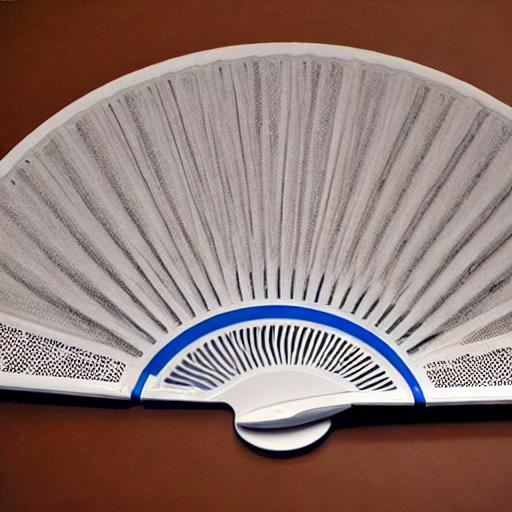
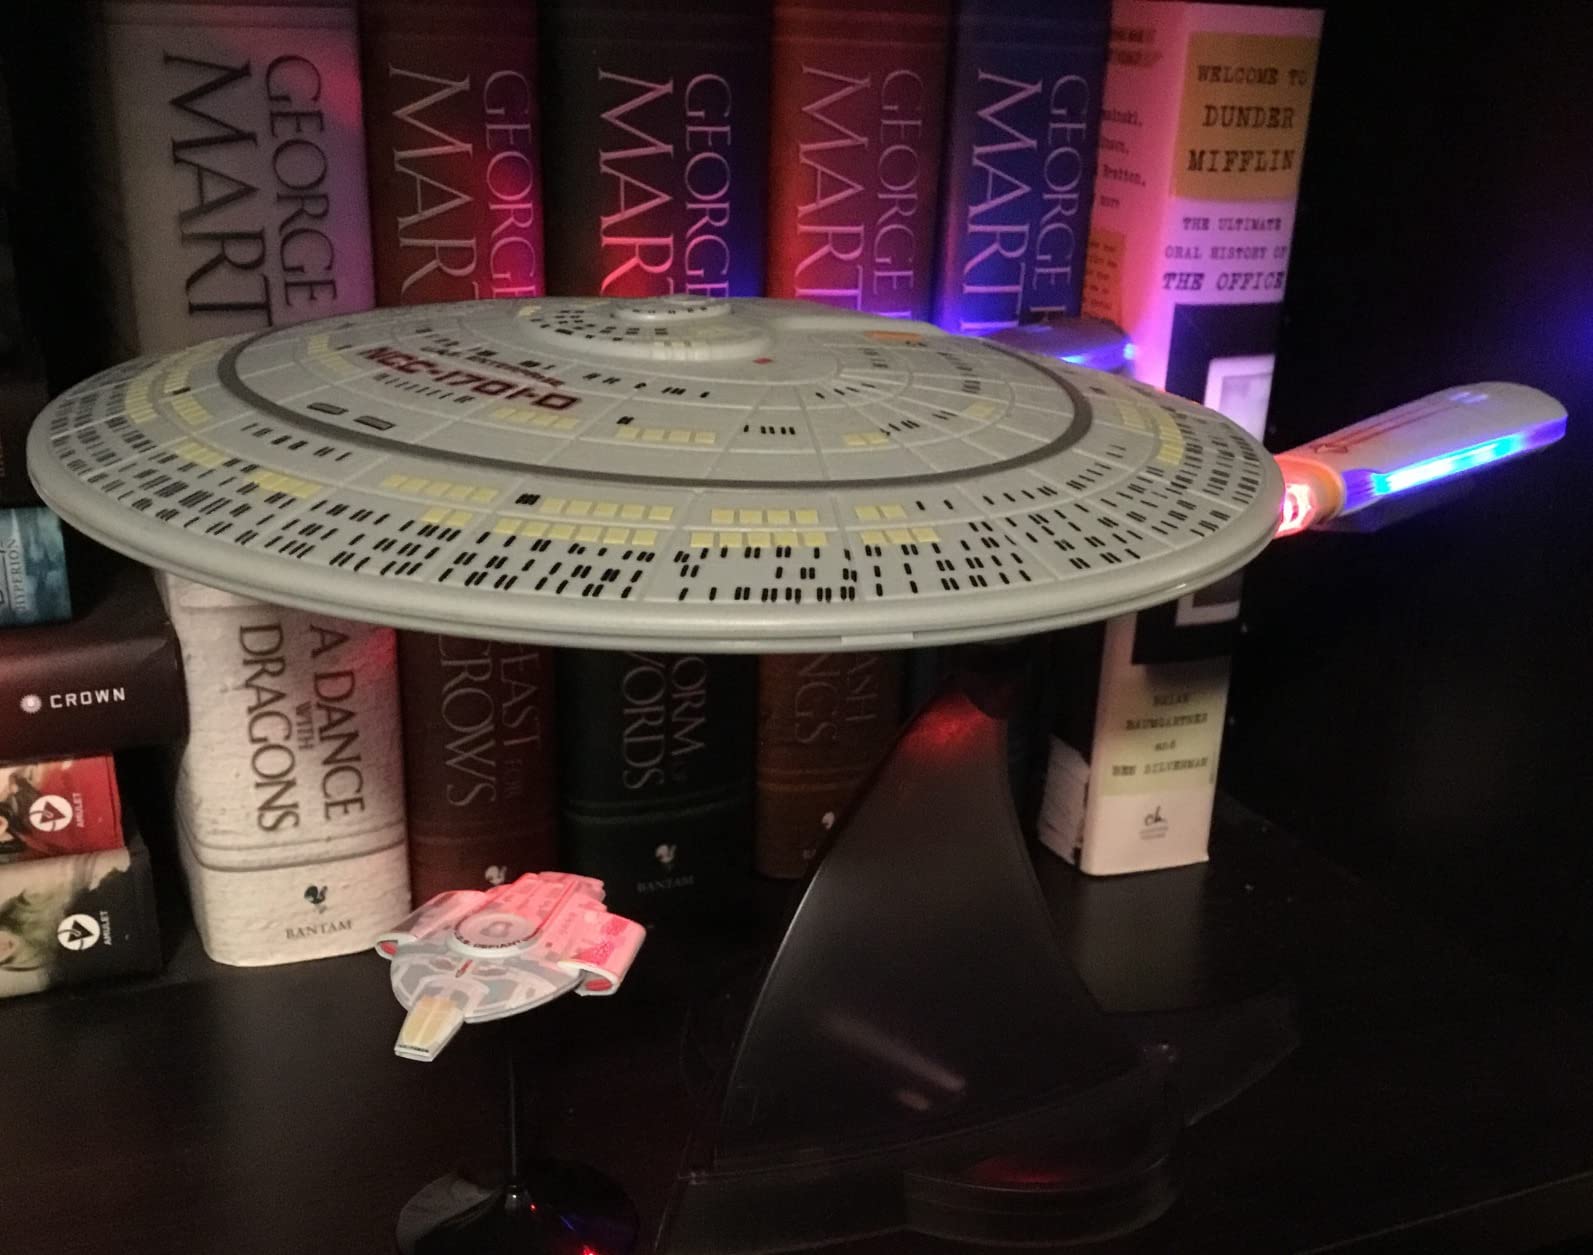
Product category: fan
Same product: no